Merrick County, Nebraska

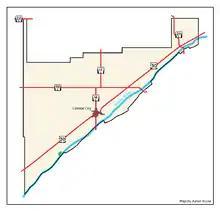
A map of Merrick County, Nebraska

Merrick County is a county in the U.S. state of Nebraska. As of the 2020 United States census, the population was 7,668. Its county seat is Central City.